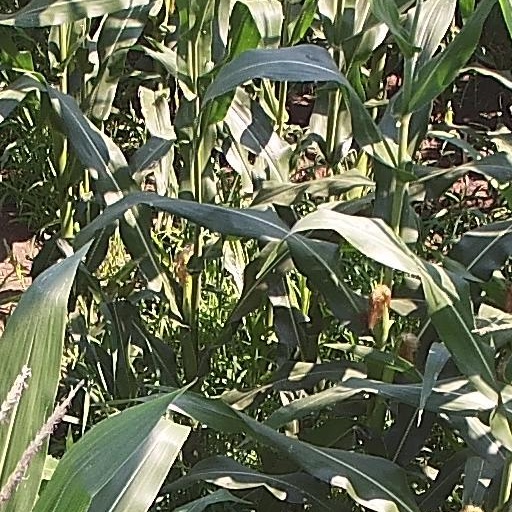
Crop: maize; corn